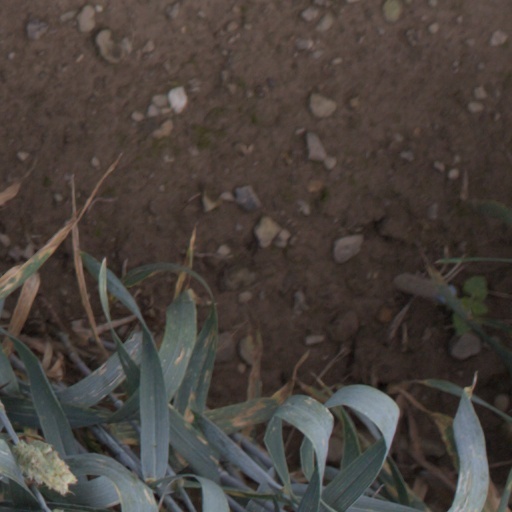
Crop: wheat